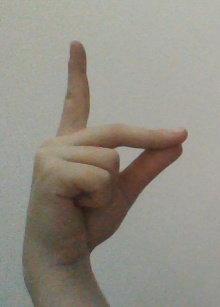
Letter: ta